Segah

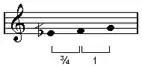
Characteristic trichord of maqam sigah, on E half-flat

Segah (From Persian "se-gāh", سه + گاه = سه‌گاه "third place") is a musical mugham in traditional Persian, Azeri and Turkish traditional music.